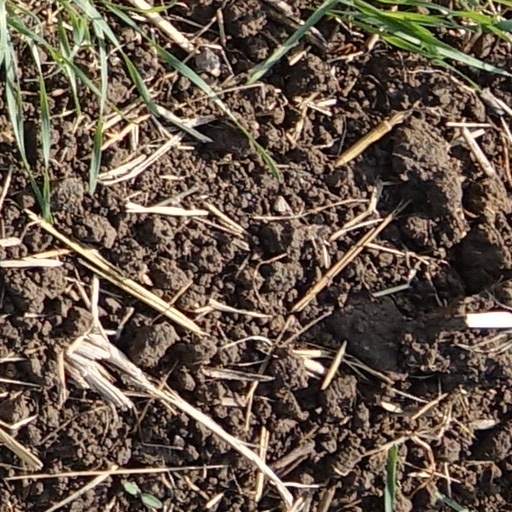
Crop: wheat